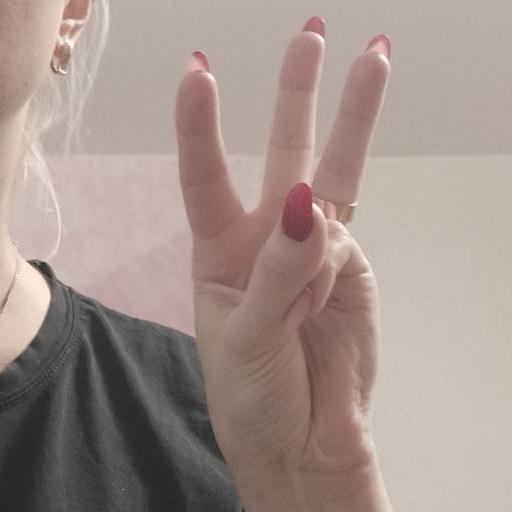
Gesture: three